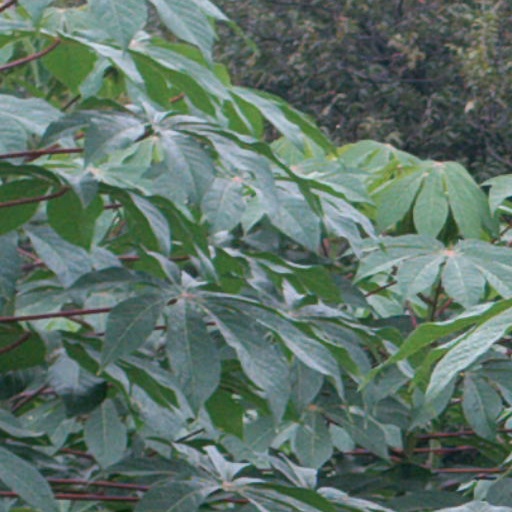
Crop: cassava